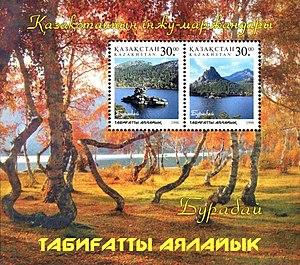
Bourabay est une localité de l'Oblys d'Aqmola au Kazakhstan, et une station thermale depuis 1910. La station thermale, érigée sur le lac éponyme, propose sanatorium, bain de boue, etc. Elle fonctionne toute l'année. La principale indication thérapeutique pour les soins au sanatorium de Bourabay est la tuberculose, ainsi que les maladies des organes respiratoires.